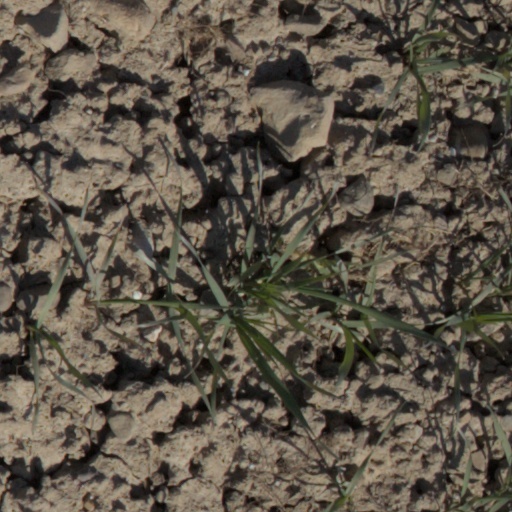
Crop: wheat